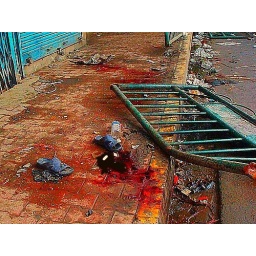
During a car accident killing 6 persons in kathmandu near bhotahity, the broken reeling.